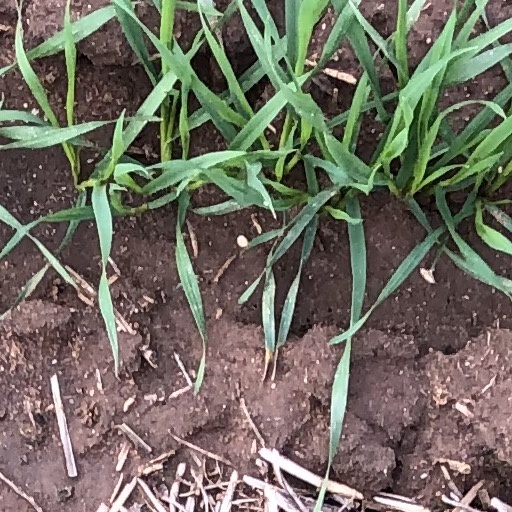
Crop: wheat